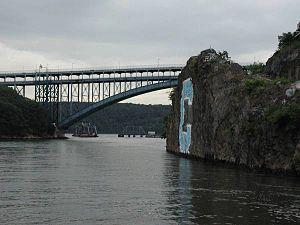
La Harlem River est un détroit des États-Unis situé à New York, entre les arrondissements de Manhattan et du Bronx. Long de 15 kilomètres, il se trouve au débouché du fleuve Hudson dans la baie de New York et il relie l'East River et l'Hudson River. Le Spuyten Duyvil Creek situé sur le tracé de la Harlem River, légèrement au sud de l'ancien tracé du bras de mer, délimite un petit quartier de Manhattan, qui est situé du même côté que le Bronx.